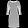
Label: Dress